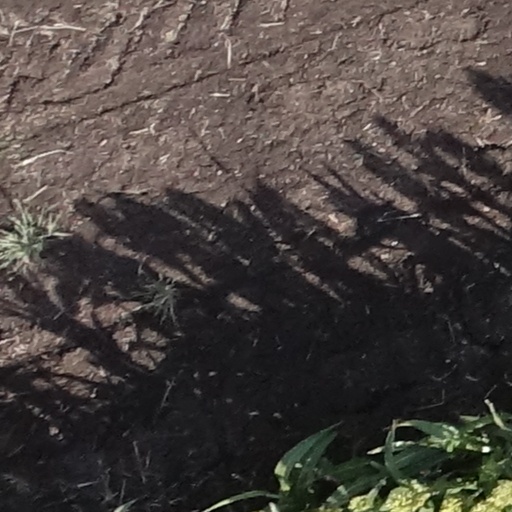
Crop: sorghum